EUCEN

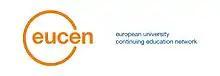

The European University Continuing Education Network, stylized eucen, is a multidisciplinary European association for University-based continued education. It was created in May 1991 and registered in Belgium as a non-governmental, non-profit organization.